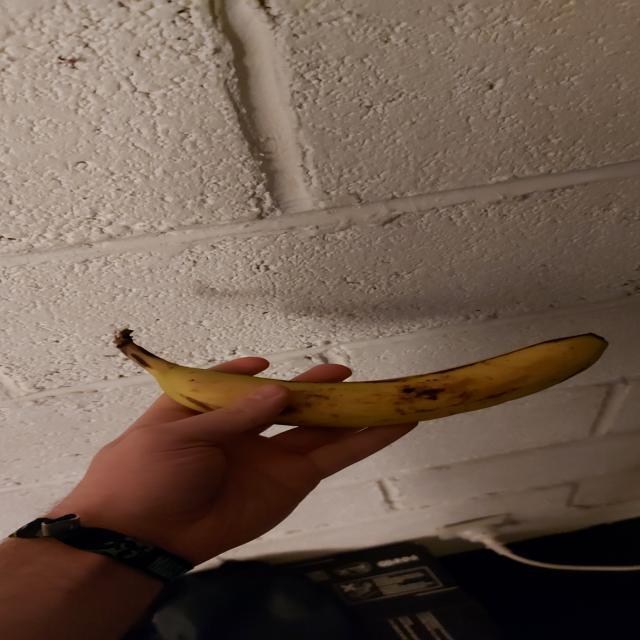
Label: bananas